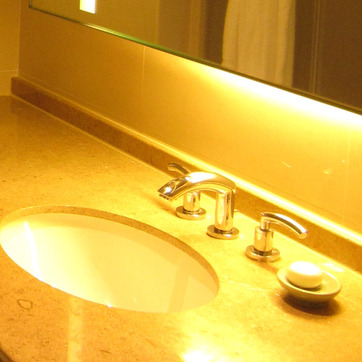
Material: metal